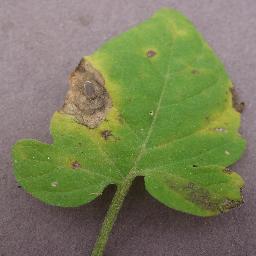
Label: Tomato___Septoria_leaf_spot